Riga Castle

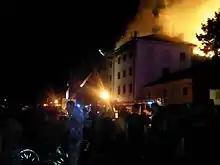
Sight of dozens gathering outside the castle while firefighters are fighting the blaze.

The builders who worked on the reconstruction of the Riga Castle, which began in December 2012, left work at 18:45. Around 22:21 on the night of 20 June 2013, fire broke out in the castle and the firefighters were called in. The castle was guarded by the military police.